Recreational wargaming

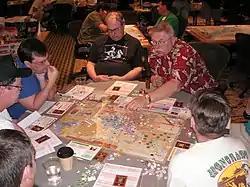
A recreational wargame ("Here I Stand") in play at CSW Expo 2009.

A wargame is a strategy game that realistically simulates warfare. Wargames were invented for the purpose of training military officers, but they eventually caught on in civilian circles, played recreationally.